German People's Party

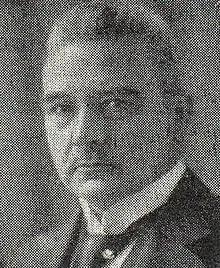

The minority government – the parties represented in the government held only 172 of the 459 Reichstag seats – was from the outset under strong pressure from the right and the left, especially since the political situation – the occupation of the Ruhr by France and Belgium in January 1923 and the hyperinflation which peaked in November 1923 – made it difficult for it to govern. After Cuno's government broke up under the strain of the Ruhr occupation, Stresemann and the DVP, together with the SPD, Centre Party and DDP, formed their first grand coalition on 13 August 1923. It was the only Reich government led by the German People's Party. This basic constellation of the four parties made up the majority of the governments during the short-lived Republic. Although Stresemann was only able to lead the government for three months, since he also was voted out of office due to the Ruhr crisis, the first steps toward consolidating the Weimar Republic were taken during the short period. In spite of fierce attacks from the opposition DNVP, passive resistance to the Ruhr occupation was abandoned and the inflation of 1914 to 1923 was fought successfully with the introduction of the Rentenmark on 15 November 1923.